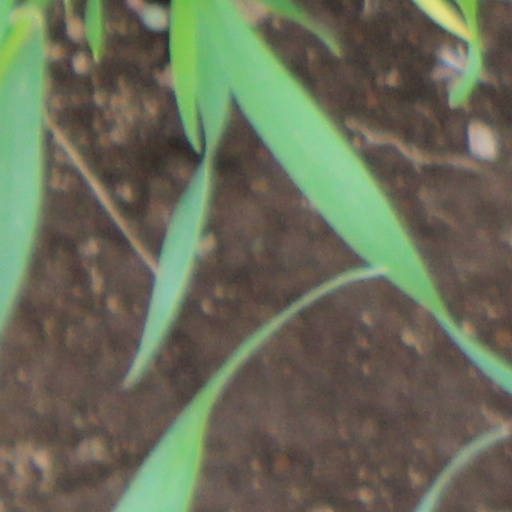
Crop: wheat